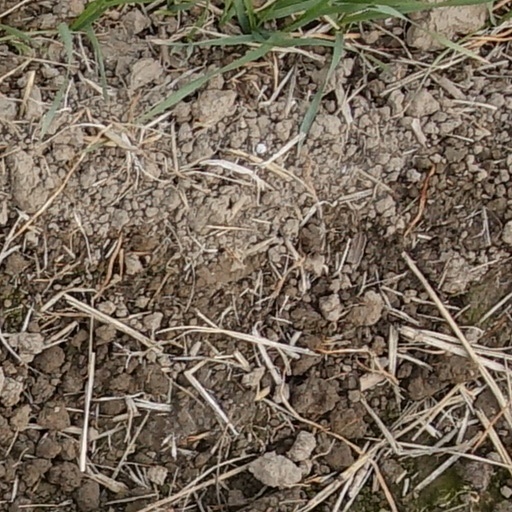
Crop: wheat